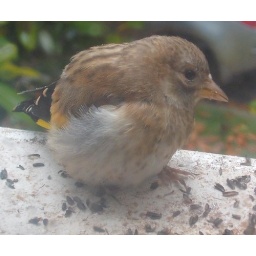
Juvenile Goldfinch on my bedroom window ledge! May 2010. Photo by Ele Jump.